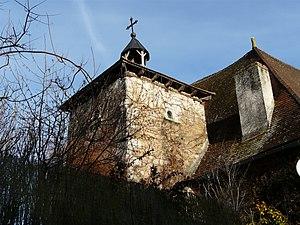
Pigeonnier du logis de l'Hospice, Agonac, Dordogne, France This building is indexed in the Base Mérimée, a database of architectural heritage maintained by the French Ministry of Culture,
Agonac est une commune française située dans le département de la Dordogne, en région Nouvelle-Aquitaine.